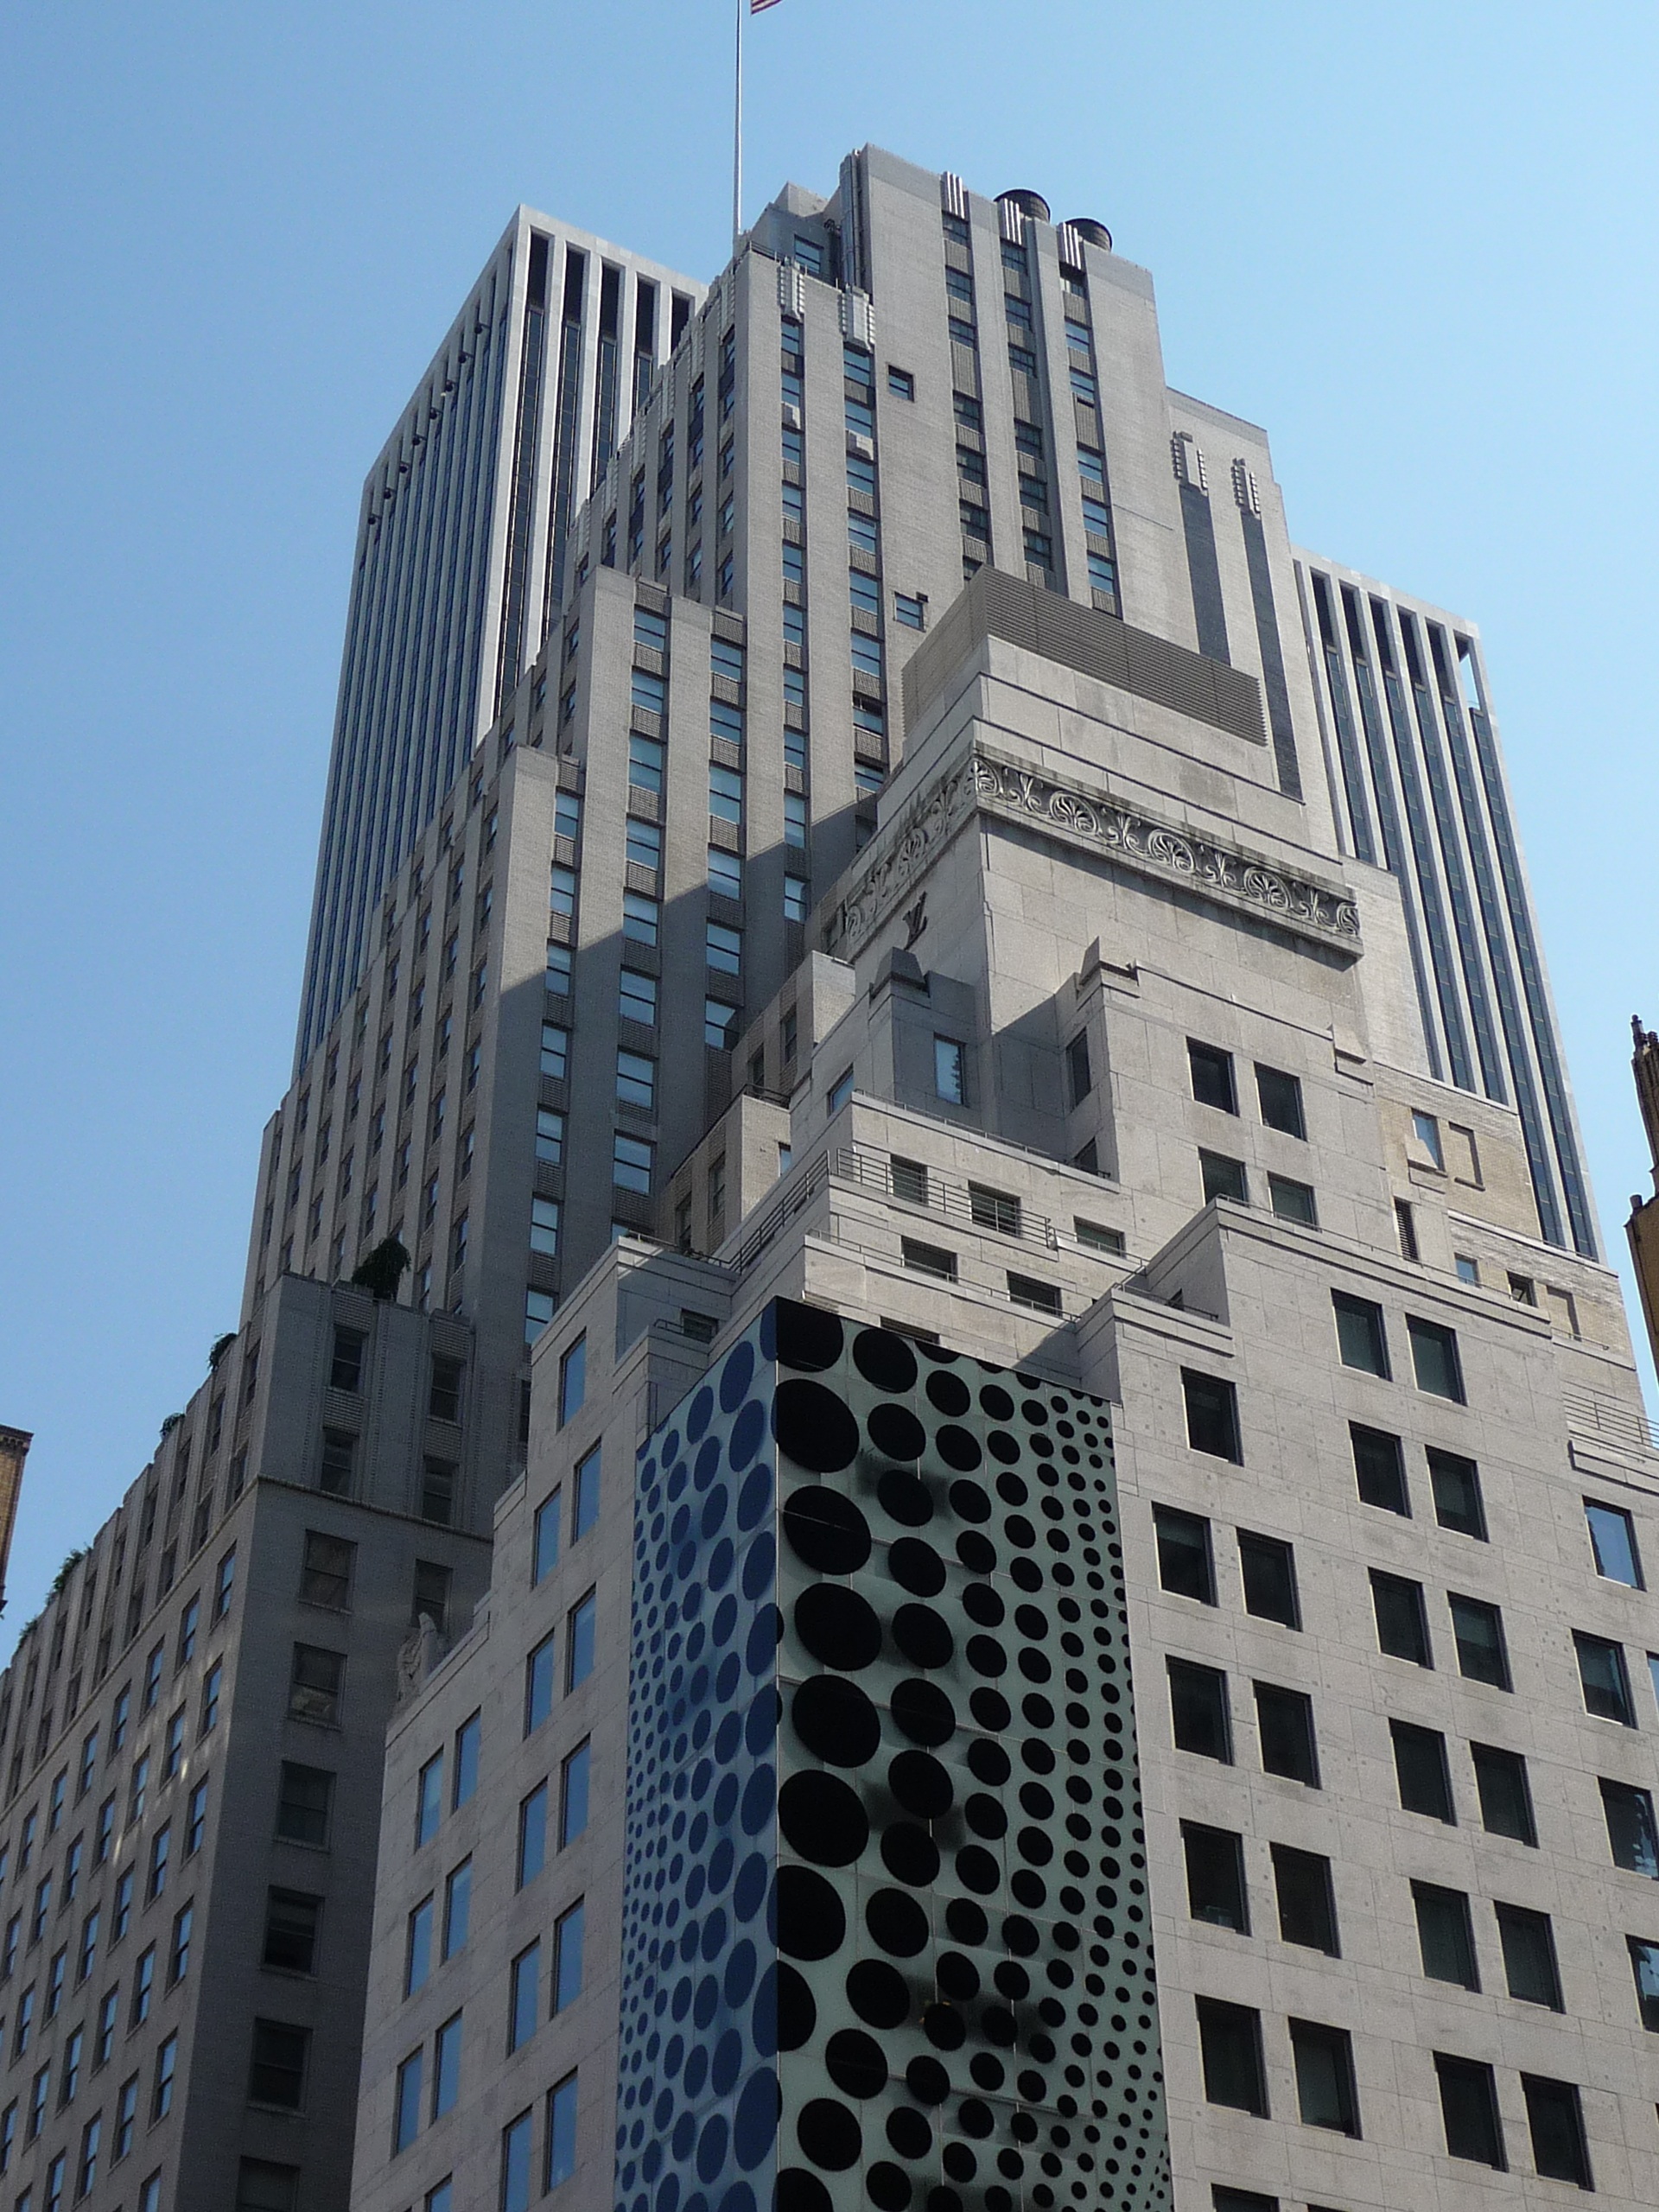
architecture, skyline, building, city, skyscraper, urban, new york, cityscape, downtown, tower, landmark, facade, tower block, metropolis, condominium, neighbourhood, urban area, residential area, human settlement, metropolitan area